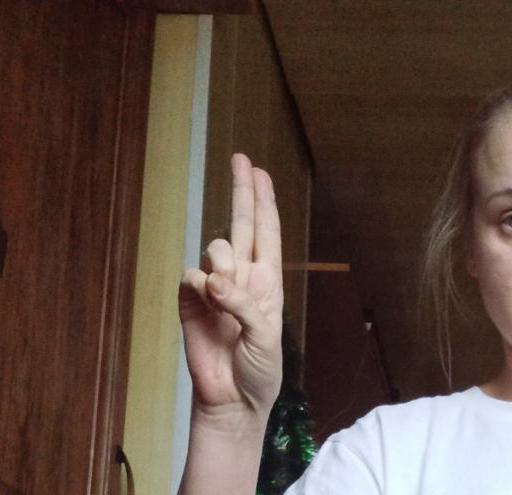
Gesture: two_up